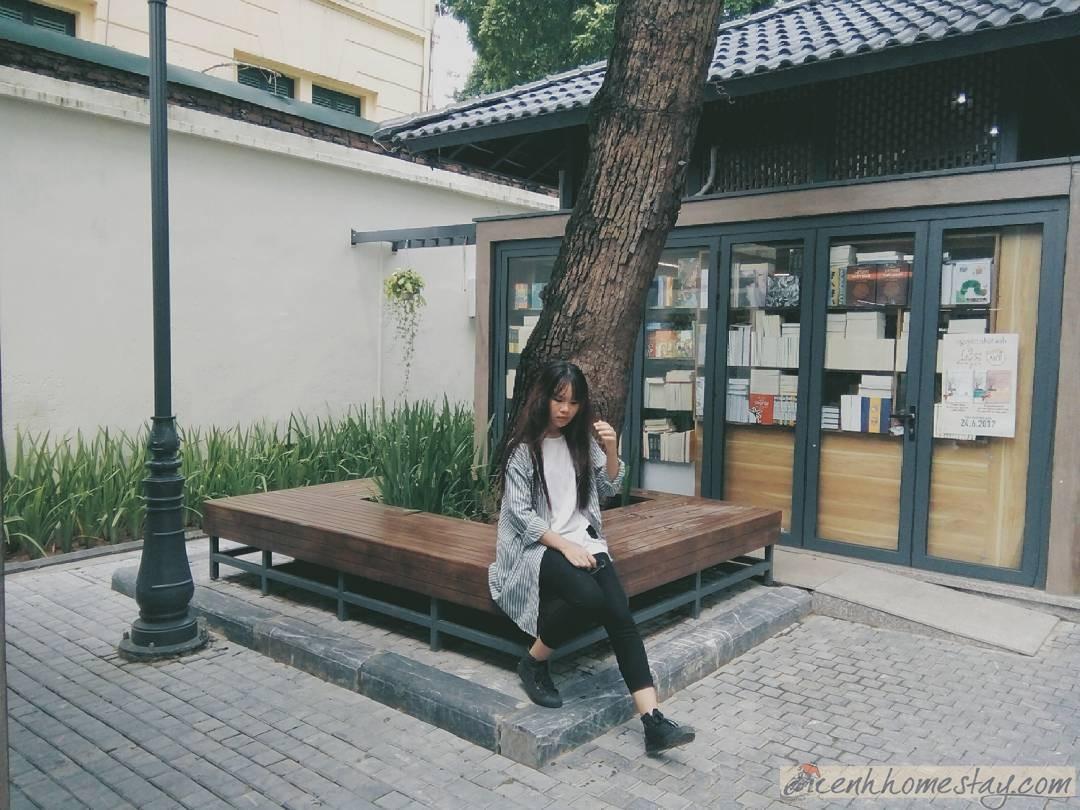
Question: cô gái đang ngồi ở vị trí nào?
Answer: đang ngồi dưới một gốc cây